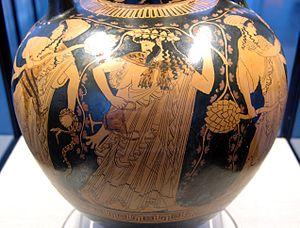
Dionysos et son thiase. Amphore à pointe attique à figures rouges.